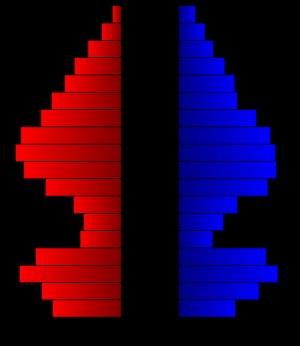
Le comté de Pend Oreille, en anglais : Pend Oreille County, est un des 39 comtés de l'État américain de Washington. Il est situé dans le nord-est de l'État, sur la frontière canado-américaine et aussi la frontière avec l'État de l'Idaho. Il est le comté le plus récent de l’État, fondé à partir des terres du comté de Stevens, le 1ᵉʳ mars 1911. Son siège de comté est la ville de Newport. Selon le recensement des États-Unis de 2010, sa population est de 13 001 habitants, estimée en 2018, à 13 602 habitants.